Ira Sandperl

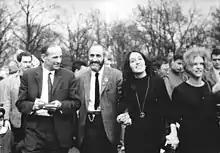
Joan Baez and Sandperl at Ostermarsch 1966 to Frankfurt.

In his life, Sandperl worked with leaders of the Free Speech movement at the University of California, Berkeley, the civil rights movement, the Vietnam War peace movement, and the Irish peace movement during The Troubles. In the Bay Area, he was a fixture at Kepler's, a bookstore near Stanford that became a center of counterculture, drawing the youth and students at nearby universities to listen to his ideas of non-violence and fascination with Mahatma Gandhi. He influenced many of the students of the Stanford area Vietnam war resistance league now known as the April Third Movement.